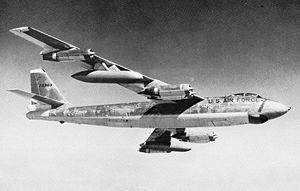
Le Boeing B-47 Stratojet est un bombardier moyen à réaction et à long rayon d'action mis en service en 1951 dans l'United States Air Force. Conçu par la société Boeing Company et produit par l'avionneur ainsi que par des sous-traitants, il est construit à plus de 2 000 exemplaires. Propulsé par six turboréacteurs, il a une vitesse de croisière de plus de 900 km/h et peut voler à plus de 12 000 mètres d'altitude. Les versions les plus abouties du B-47 peuvent emporter plus de 11 tonnes de bombes et disposent d'un rayon d'action de 3 800 km, qui peut être augmenté avec l'usage du ravitaillement en vol.